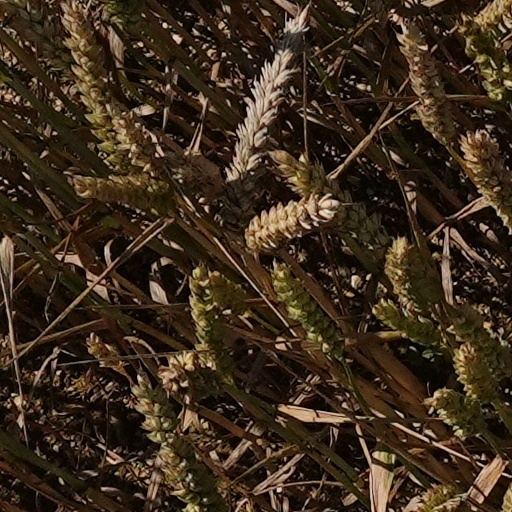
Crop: wheat